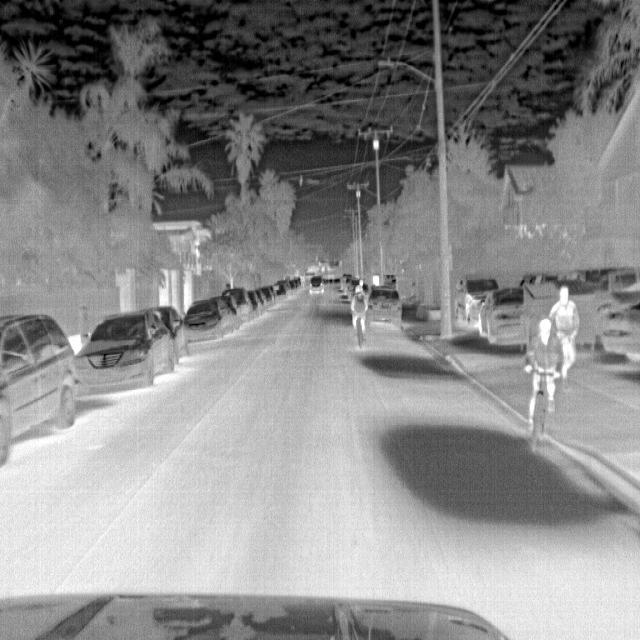
Detected objects:
label: person
label: person
label: person